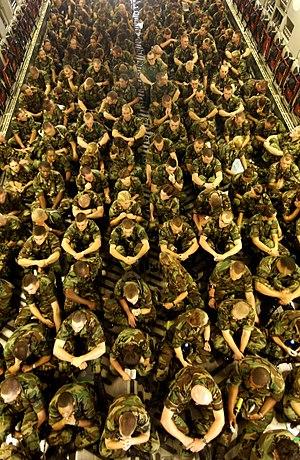
La Keesler Air Force Base est une base militaire aérienne de la United States Air Force qui se trouve à Biloxi dans le Mississippi aux États-Unis. La base a été nommée ainsi en l'honneur du 2nd lieutenant Samuel Reeves Keesler, originaire du Mississippi, tué en France durant la Première Guerre mondiale.